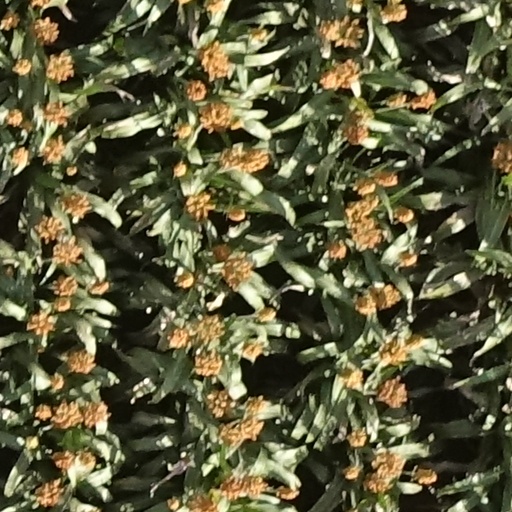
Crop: sorghum